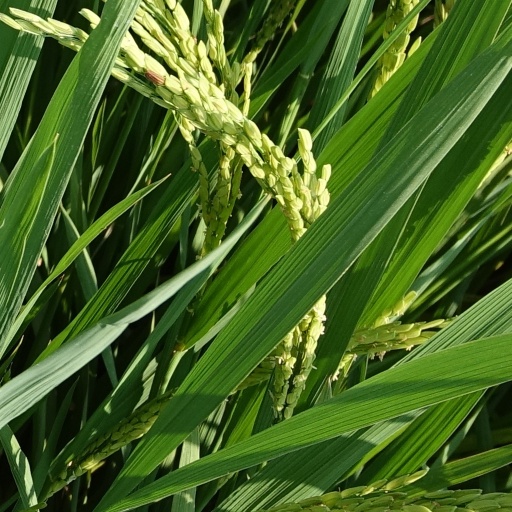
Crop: rice